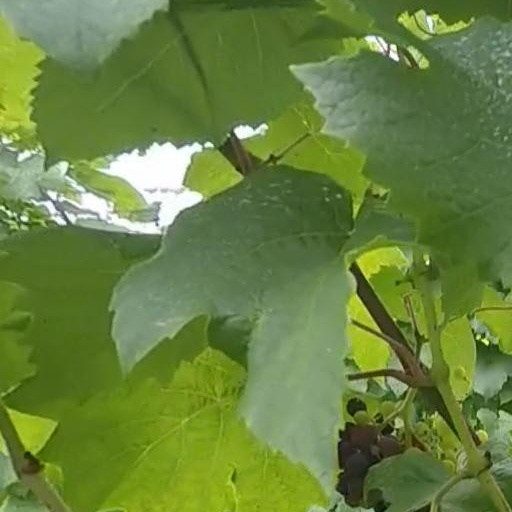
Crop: grape